Icarus (2010 film)

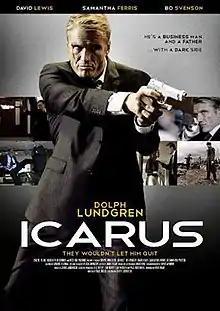
Theatrical release poster

Icarus (stylized on-screen as Dolph Lundgren is The Killing Machine) is a 2010 Canadian action thriller film starring and directed by Dolph Lundgren. The film co-stars David Lewis, Samantha Ferris, and Bo Svenson. The film centers around Edward Genn, a former Soviet hitman known as "Icarus". After the collapse of the Soviet Union, he has moved to the United States to begin a new life, but his past catches up to him.